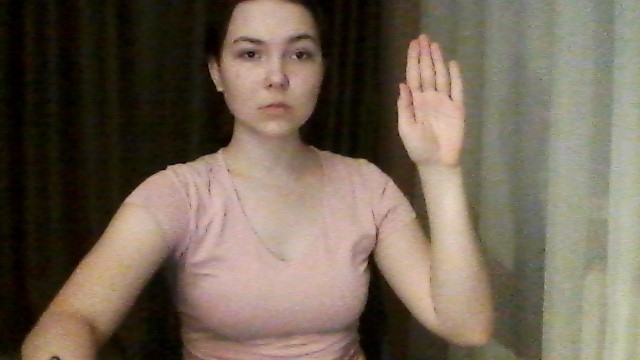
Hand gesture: stop